Kabukibu!

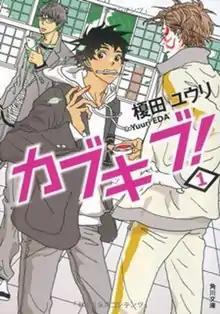
Cover of the first volume of the light novel, as published by Kadokawa Shoten, featuring the main characters.

is a light novel series written by Yūri Eda, with illustrations by Ishinoya. The series began on August 24, 2013 and finished with seven volumes, published by Kadokawa Shoten on November 25, 2017. The series is about Kurogo Kurusu, a boy who is obsessed with kabuki and decides to form a kabuki club at his high school. A manga adaptation by Chizu Kamiko is being serialized on Kadokawa Shoten's "Young Ace" since March 2017. A 12-episode anime television series adaptation by Studio Deen, (with original character designs by CLAMP) aired between April 6, 2017 and June 22, 2017.